Helen Armstrong (violinist)

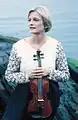

Helen Armstrong (March 16, 1943 – April 28, 2006) was the founder and artistic director of Armstrong Chamber Concerts Inc (ACC), a non-profit, chamber music organization she founded in 1984. The creation and development of ACC was inspired by Avery Fisher and Skitch Henderson, who advised Ms. Armstrong that her new artistic mission should be to broaden public interest and knowledge of chamber music through performance and education. The heart of this mission has been to bring musical education to public and private schools through its unique Students’ Music Enrichment Program. More than 100,000 students have participated in this program in Litchfield and Fairfield counties, and in Harlem and the Bronx.